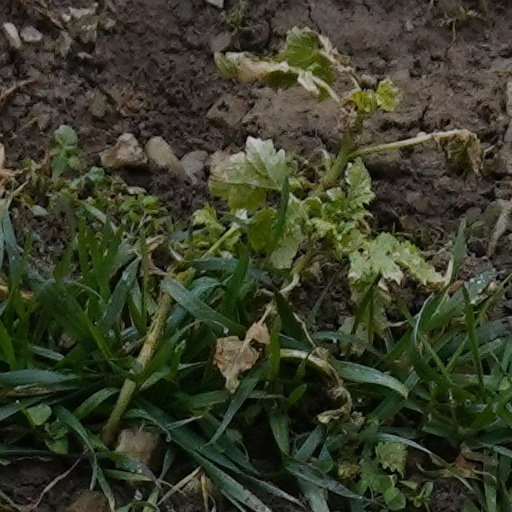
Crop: wheat